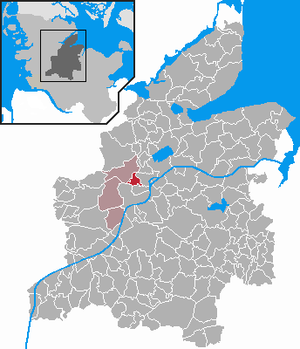
Rickert est une municipalité allemande située dans le land du Schleswig-Holstein et dans l'arrondissement de Rendsburg-Eckernförde. En 2015, sa population est de 1 068 habitants.